MTA Bridges and Tunnels

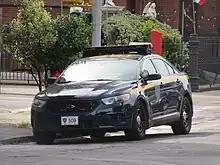
A patrol car of the Triborough Bridge and Tunnel Authority

The Triborough Bridge and Tunnel Authority employs fewer than 100 Bridge and Tunnel officers (BTOs). The last civil service exam for MTA Bridge and Tunnel Officer (list # 6091) was in 2007.